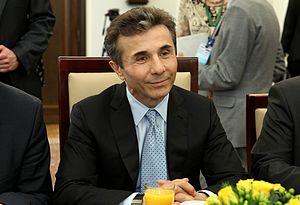
Rêve géorgien - Géorgie démocratique est un parti politique géorgien fondé le 11 décembre 2011 et qui a donné naissance à une coalition politique du même nom le 21 février 2012.